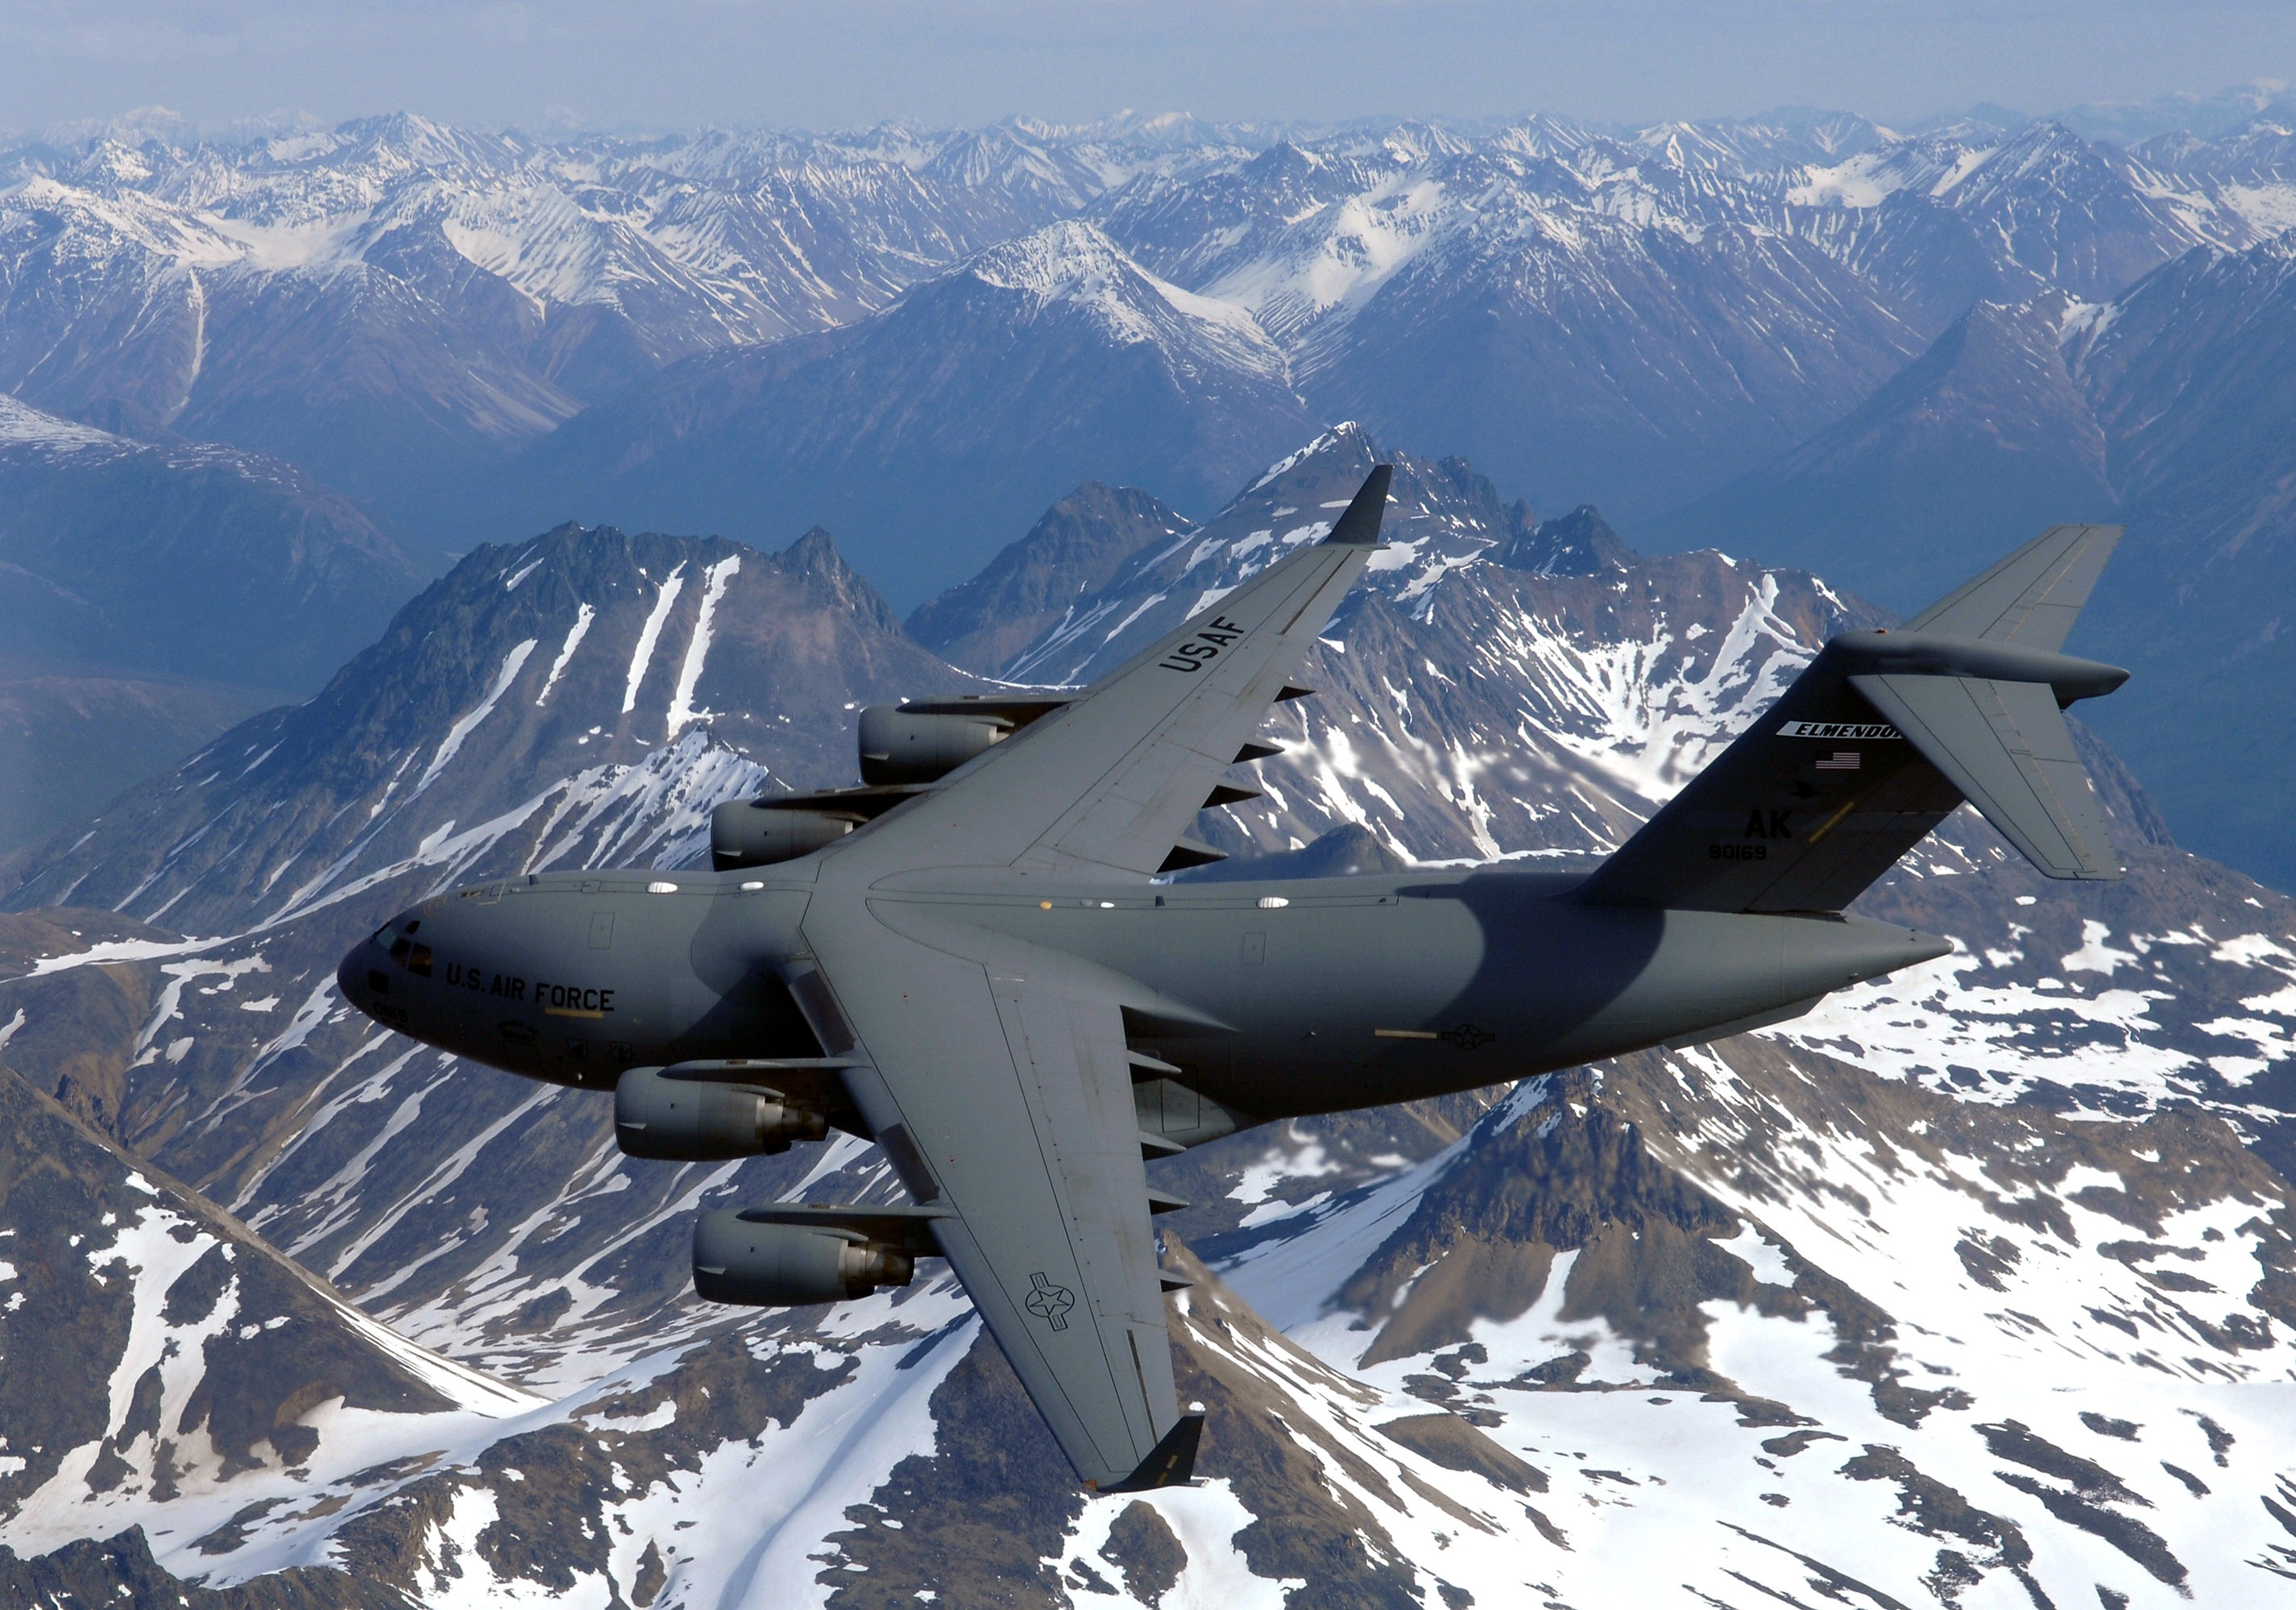
wing, mountain range, flying, airplane, aircraft, military, vehicle, aviation, usa, arctic, mountains, globemaster, air force, jet aircraft, fighter aircraft, military aircraft, cargo plane, c 17, atmosphere of earth, lockheed martin